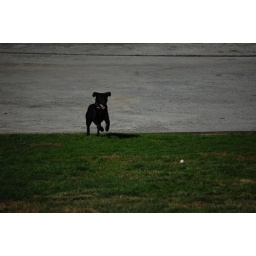
An elderly man was throwing ball to his dog in the middle of the marina, pretty hilarious to watch